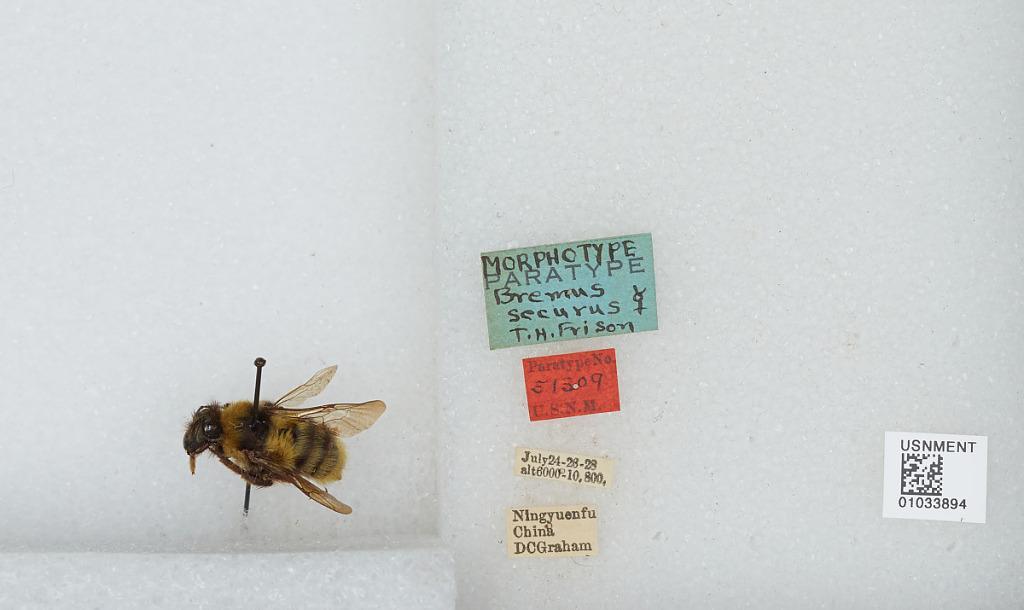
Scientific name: Bombus (Megabombus) securus (Frison)
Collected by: D. Graham
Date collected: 1928-7-24
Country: China
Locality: Ningyuenfu